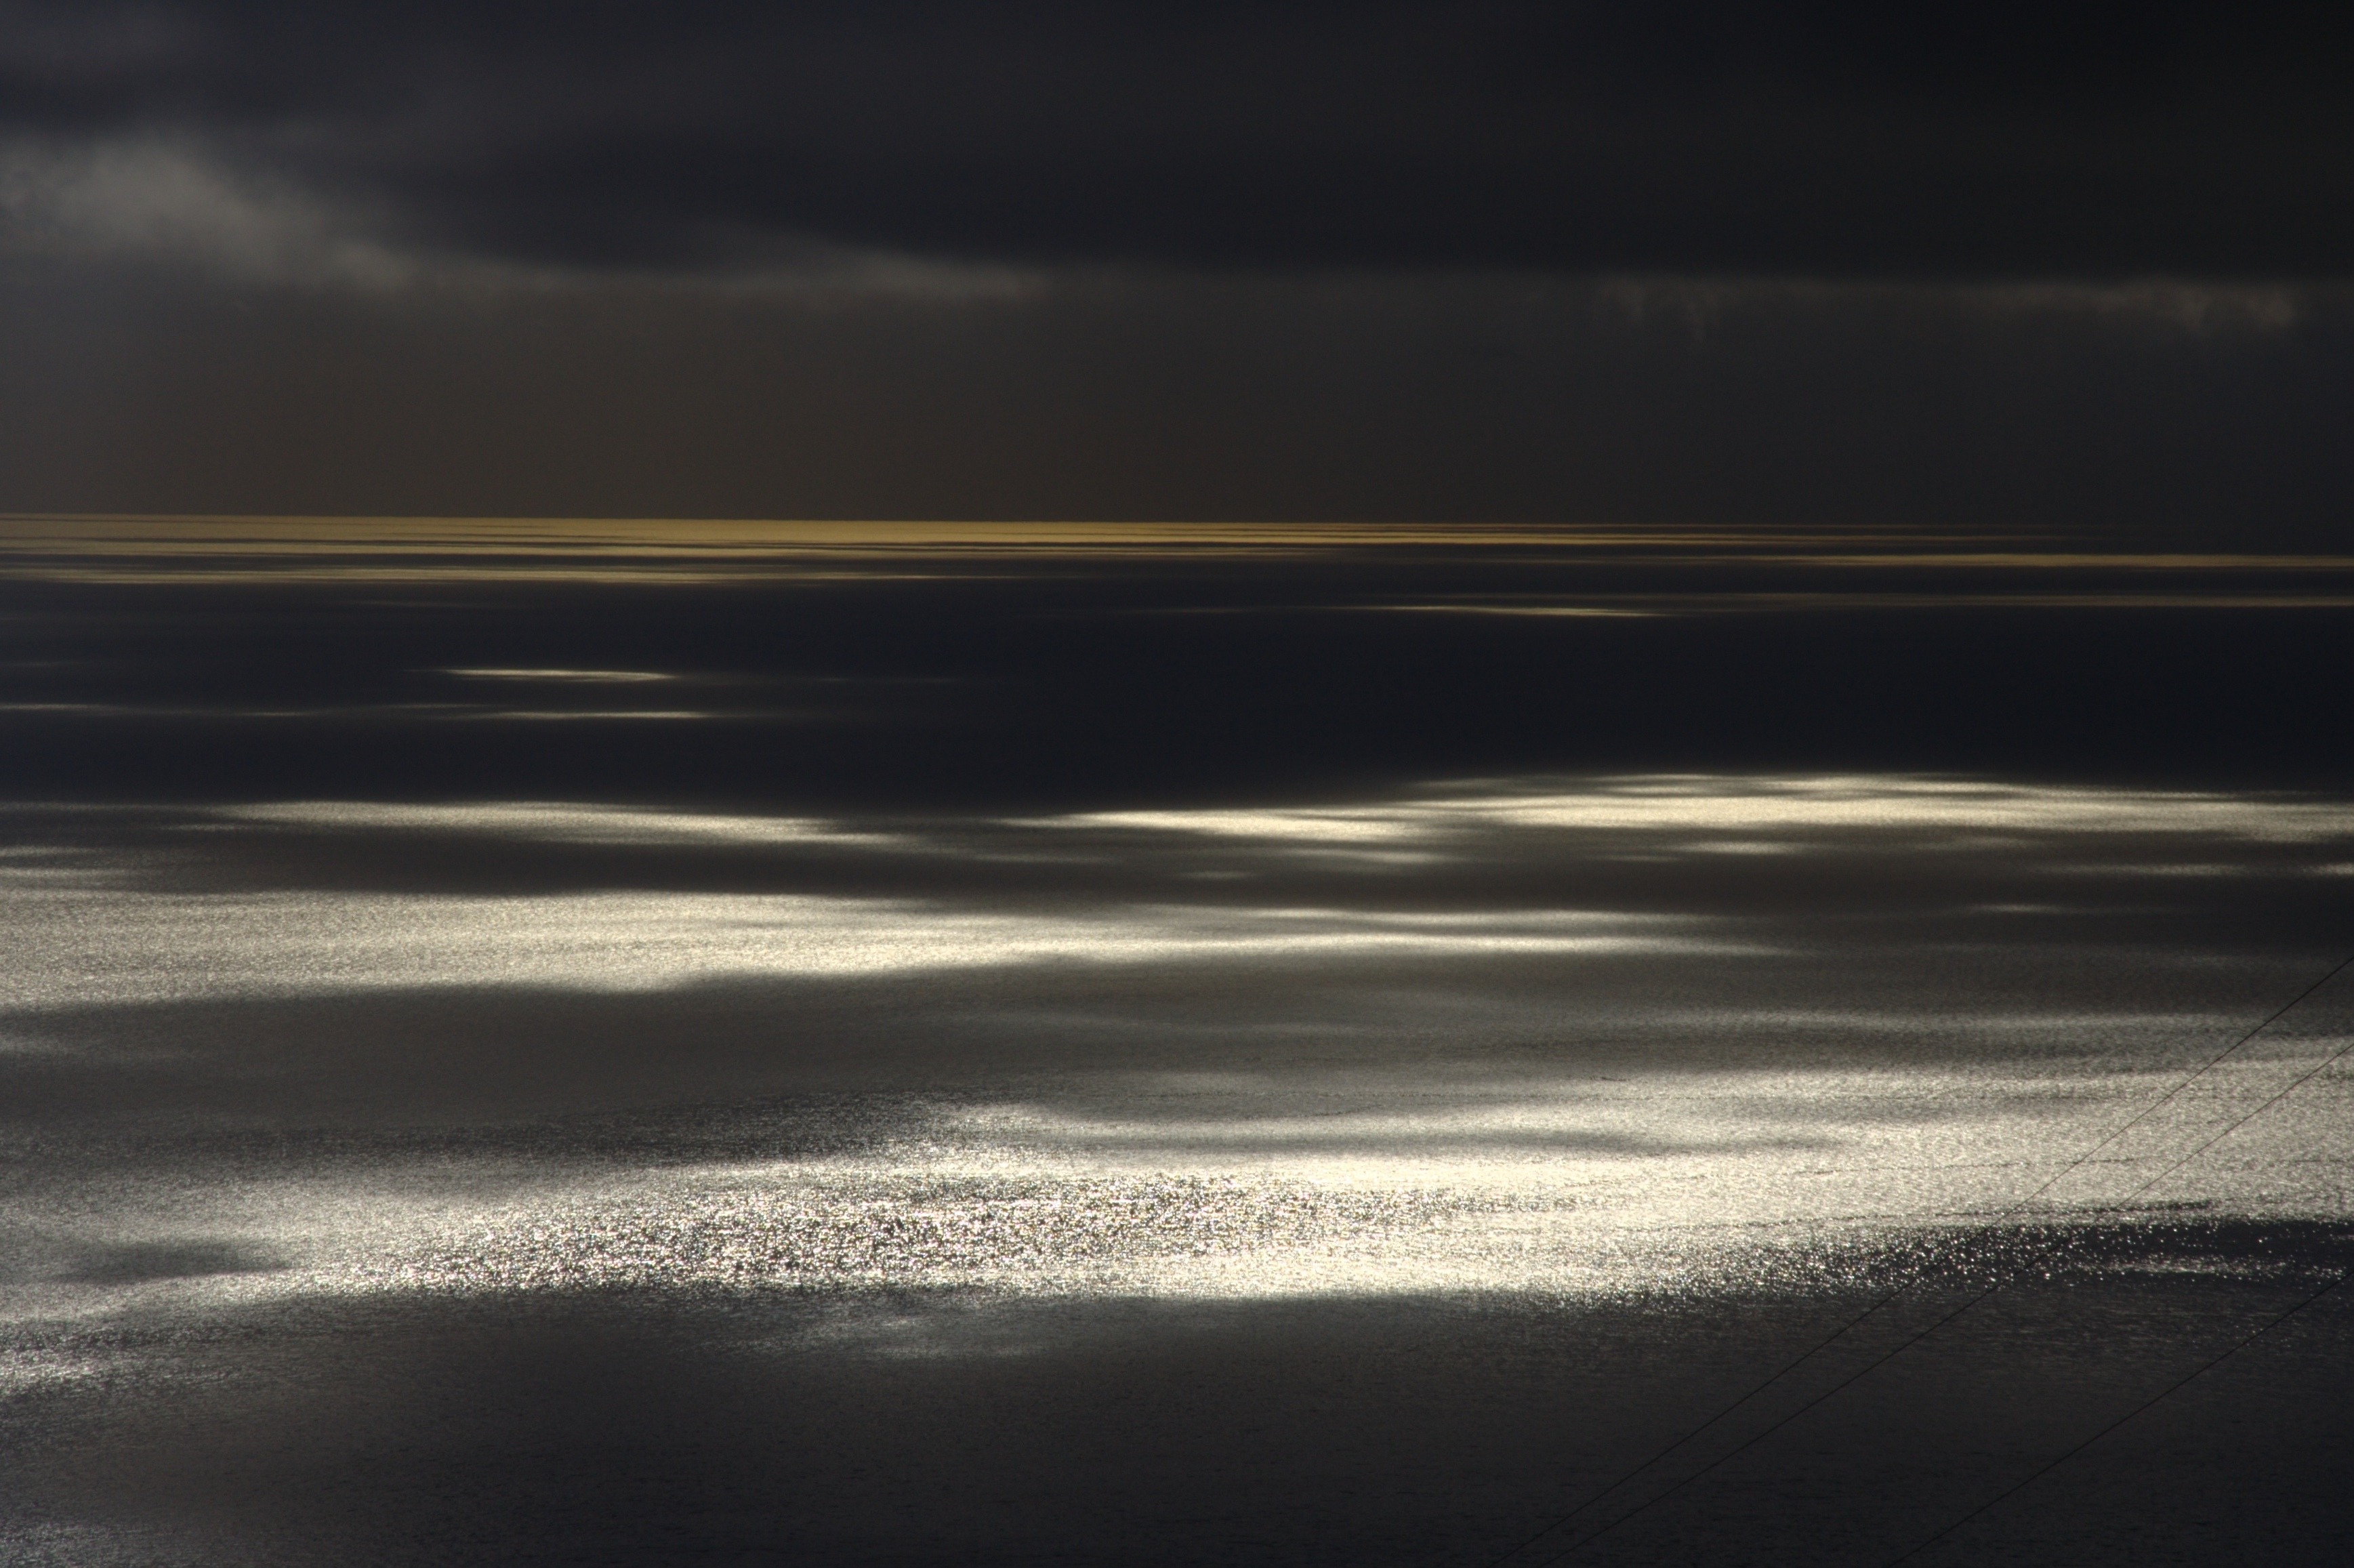
beach, sea, coast, sand, ocean, horizon, light, cloud, sky, sunrise, sunset, sunlight, morning, shore, wave, dawn, atmosphere, dusk, evening, reflection, italy, darkness, monochrome, sicily, reflexes, atmospheric phenomenon, atmosphere of earth, wind wave